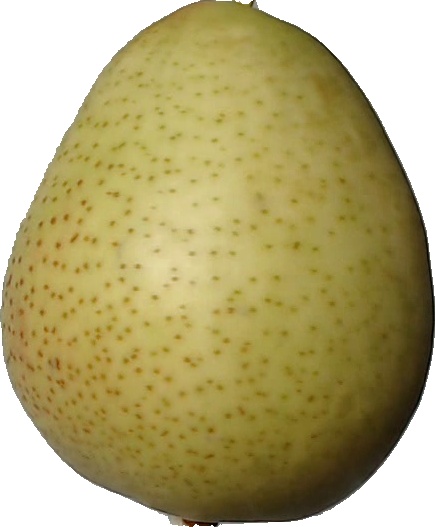
Label: pear_1